Louisaville

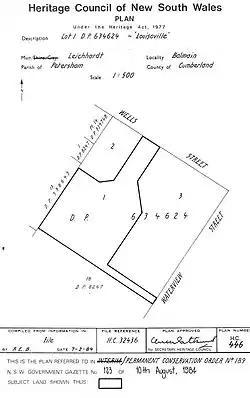
Heritage boundaries

Louisaville is a heritage-listed residence at 2 Wells Street, Balmain, Inner West Council, Sydney, New South Wales, Australia. It is also known as Inglefield House. It was built by William Carss. It was added to the New South Wales State Heritage Register on 2 April 1999.